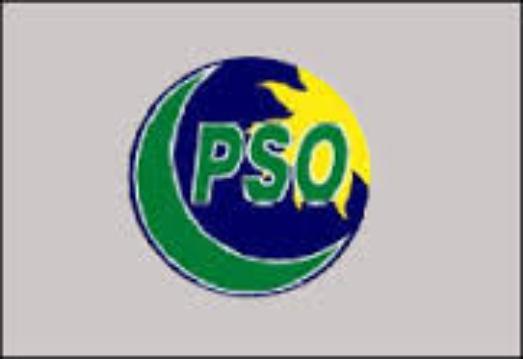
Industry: Transportation